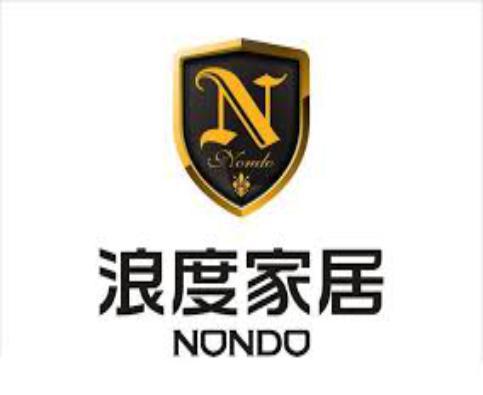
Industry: Necessities